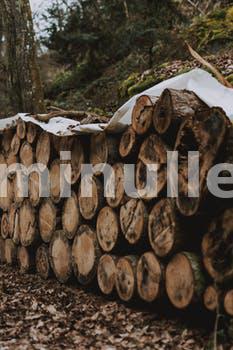
Label: Watermark